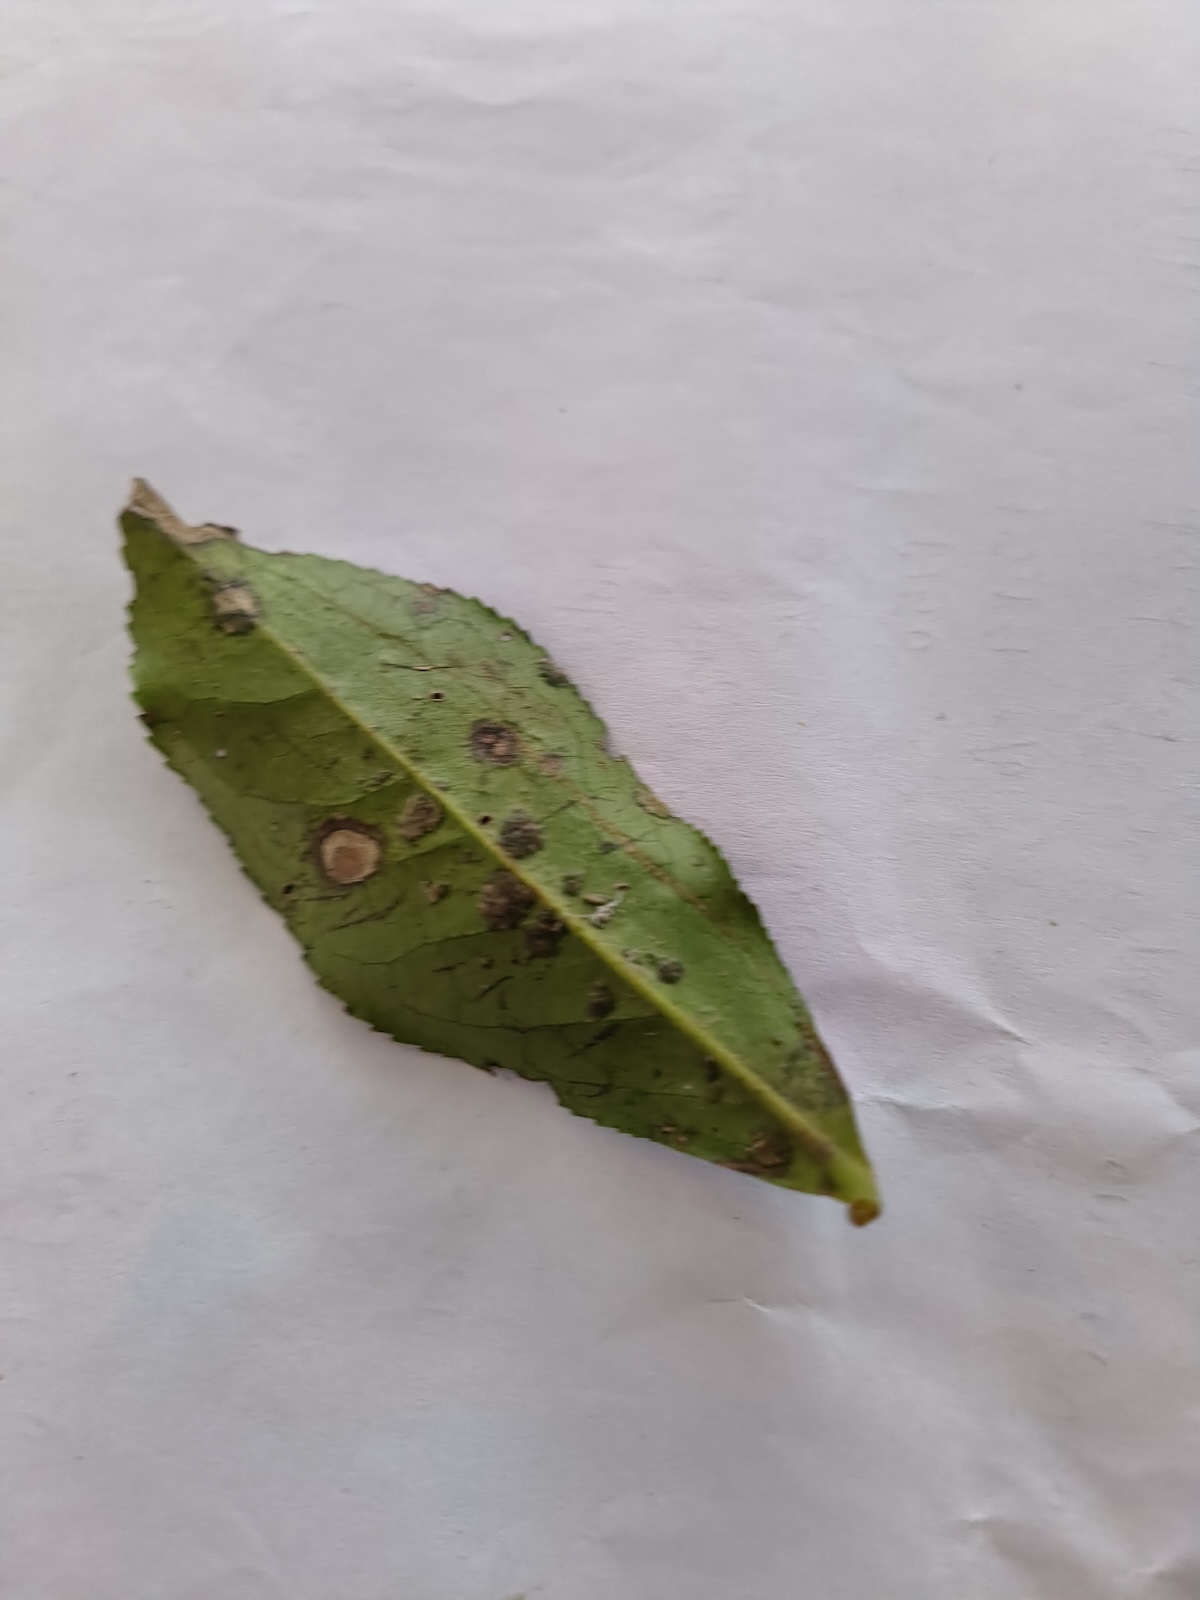
Label: Tea algal leaf spot